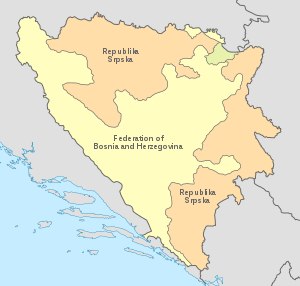
Republika Srpska
Republika Srpska
Republika Srpska er den ene af de to politiske entiteter, der udgør staten Bosnien-Hercegovina. Den anden er Føderationen Bosnien-Hercegovina. Republika Srpska omfatter den nordlige og østlige del af Bosnien og Hercegovina, dele af Krajina, Posavina, Hercegovina og Podrinje.